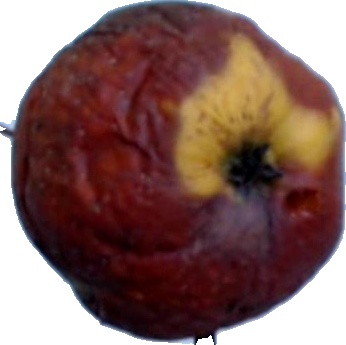
Label: apple_rotten_1